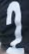
Number: 2